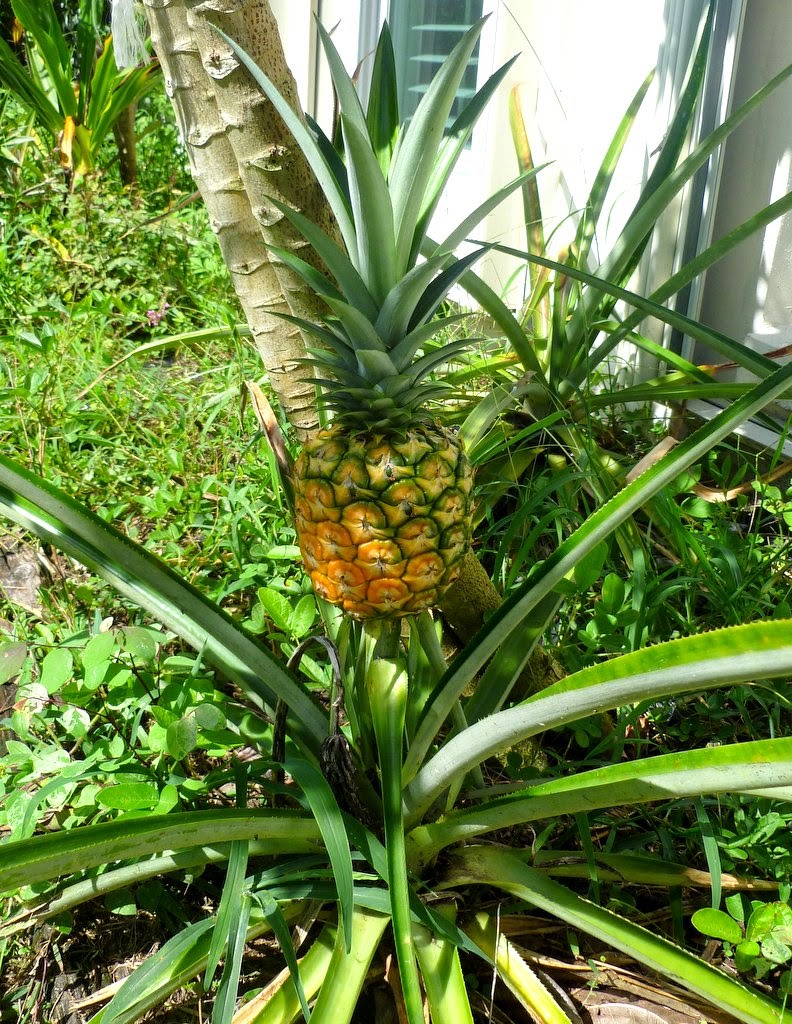
Label: Pineapple